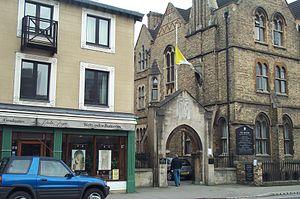
Le drapeau du Vatican est adopté le 7 juin 1929, l'année durant laquelle le pape Pie XI signe les accords du Latran avec l'Italie et la création du nouvel état de la Cité du Vatican, indépendant et régi par le Saint-Siège. Le drapeau du Vatican est calqué sur les drapeaux antérieurs des États pontificaux.